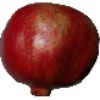
Label: Pomegranate 1